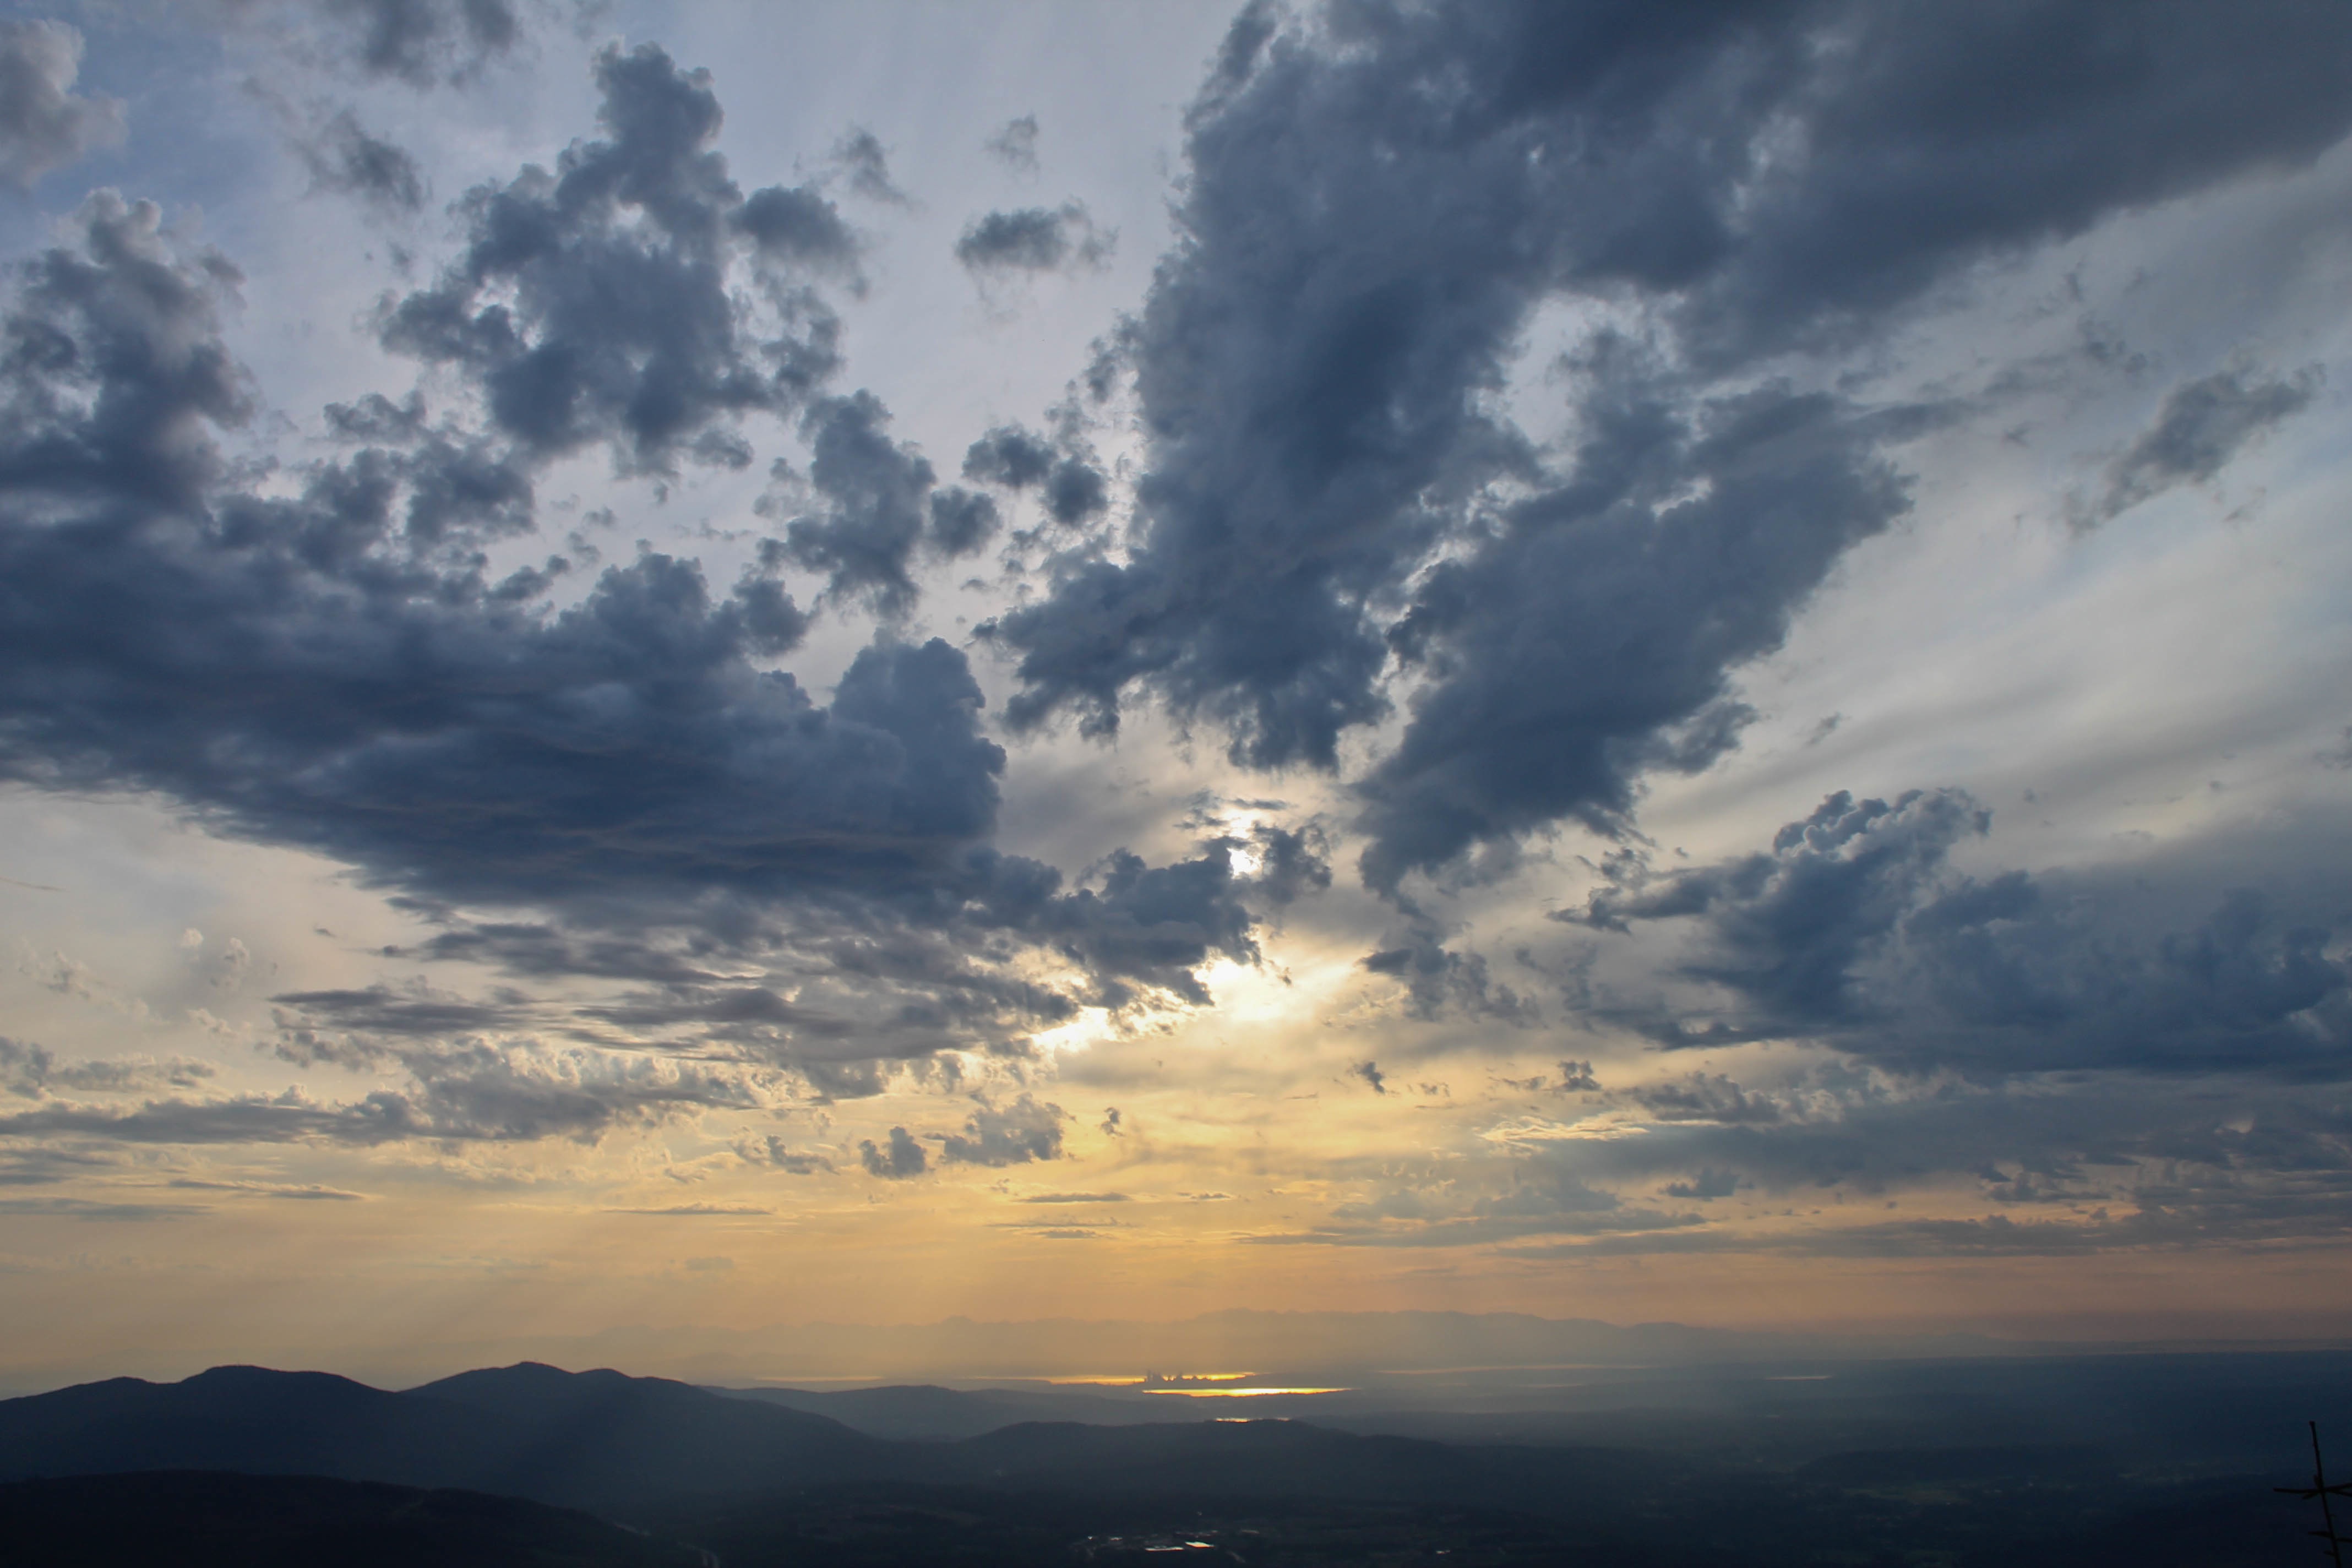
horizon, cloud, sky, sunrise, sunset, sunlight, morning, dawn, atmosphere, dusk, evening, weather, cumulus, afterglow, meteorological phenomenon, atmospheric phenomenon